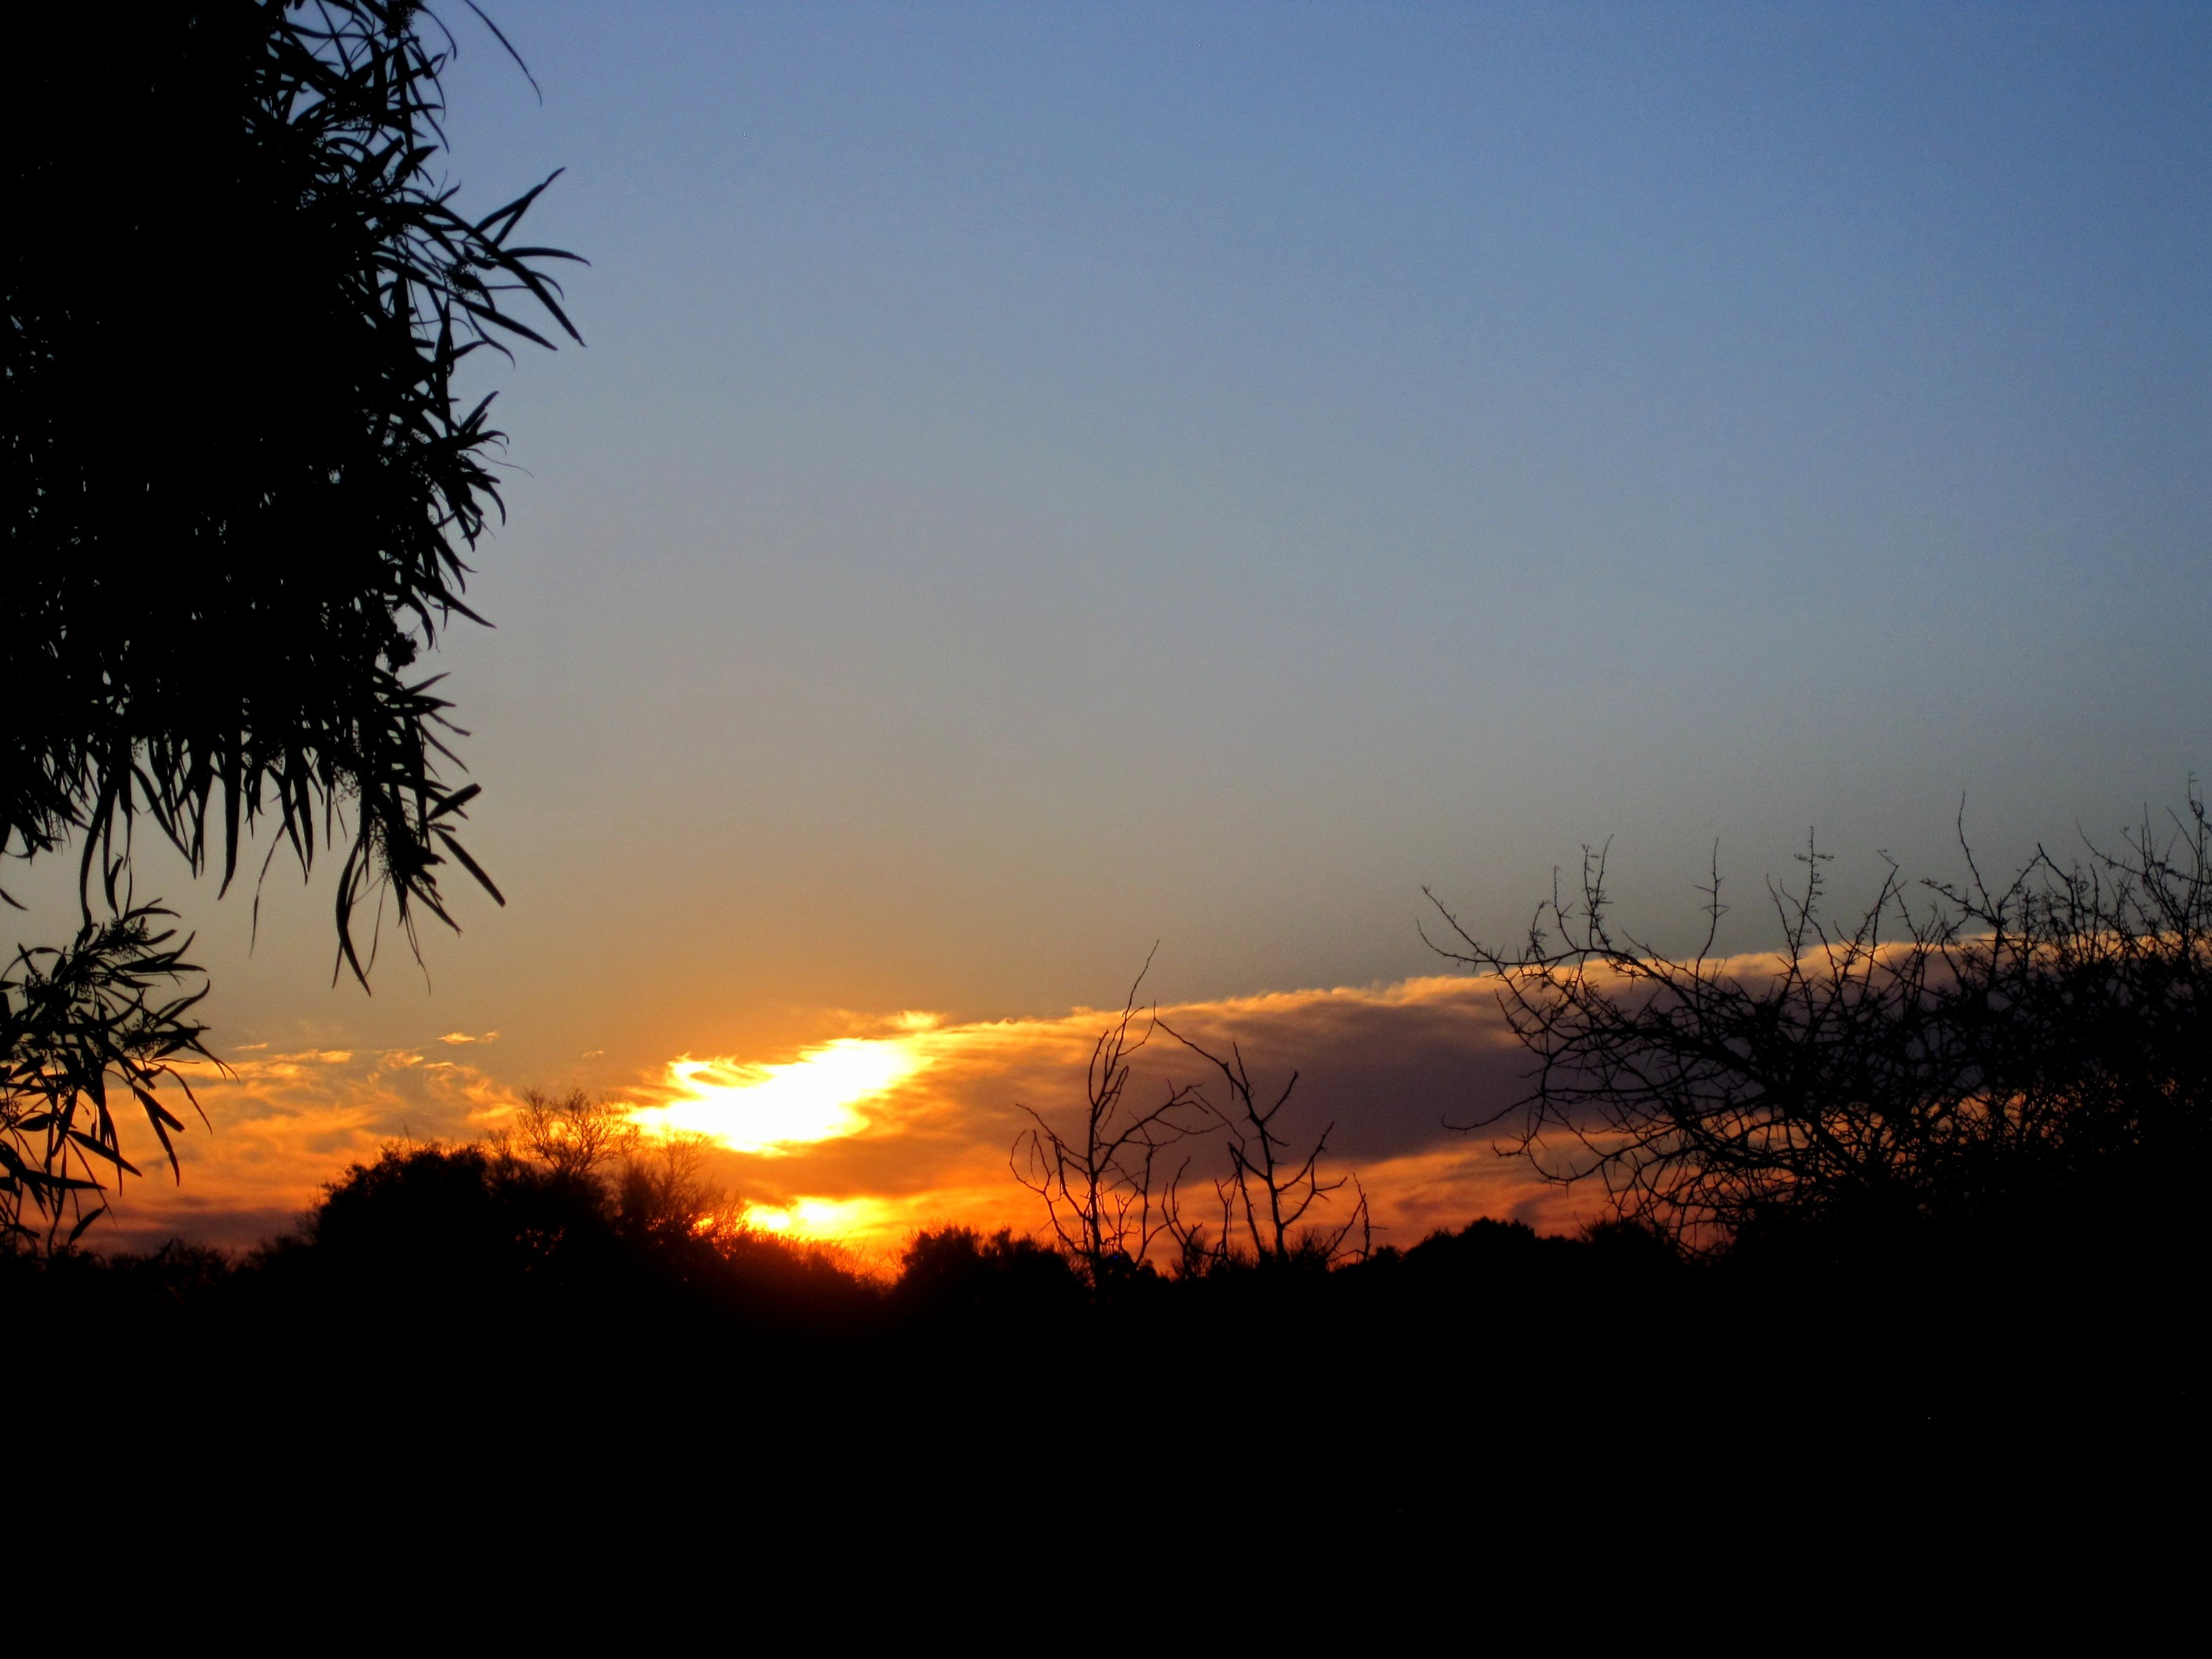
landscape, tree, horizon, light, sky, sun, sunrise, sunset, white, sunlight, morning, dawn, atmosphere, dusk, bush, evening, orange, yellow, savanna, clouds, bright, parallel, linear, afterglow, atmosphere of earth, computer wallpaper, ecoregion, dusky, purpel